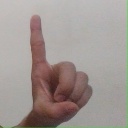
अक्षर: ड